Leszek, Duke of Masovia

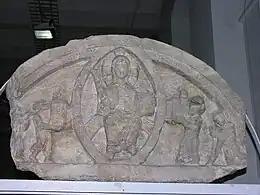
Tympanon of Ołbin.

Older Polish historians, like Oswald Balzer, named him "Leszko", which is now considered as incorrect. The correct form is ending with "ek". In a document written in Latin, Leszek was mentioned as "Lizstek" (1177). Most Polish historians use the version "Leszek", but some modern Polish historians started to use the version "Lestek". Historian Józef Mitkowski stated that Leszek was named thanks to the courtly tradition preserved by Gallus Anonymus in his "Cronicae Polonorum", but as pointed out by historian and genealogist Kazimierz Jasiński, he could be named after the eldest full-brother of his father, who died in his youth before 1131.